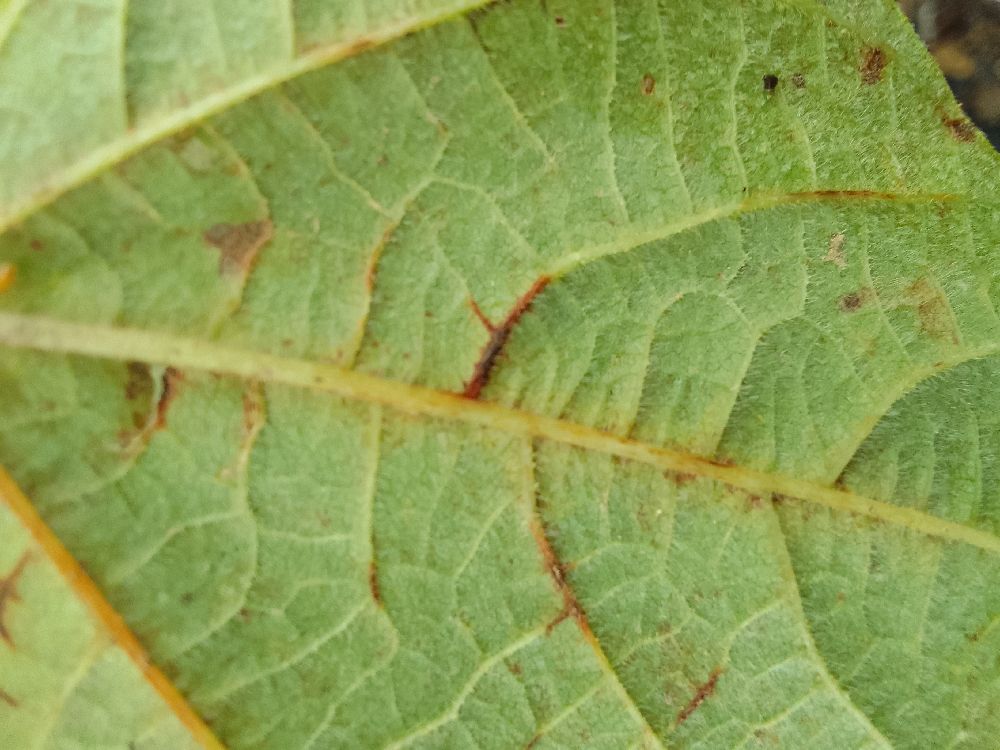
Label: anthracnose